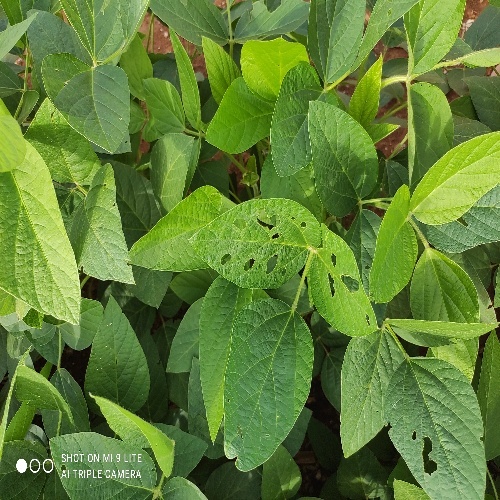
Label: Caterpillar